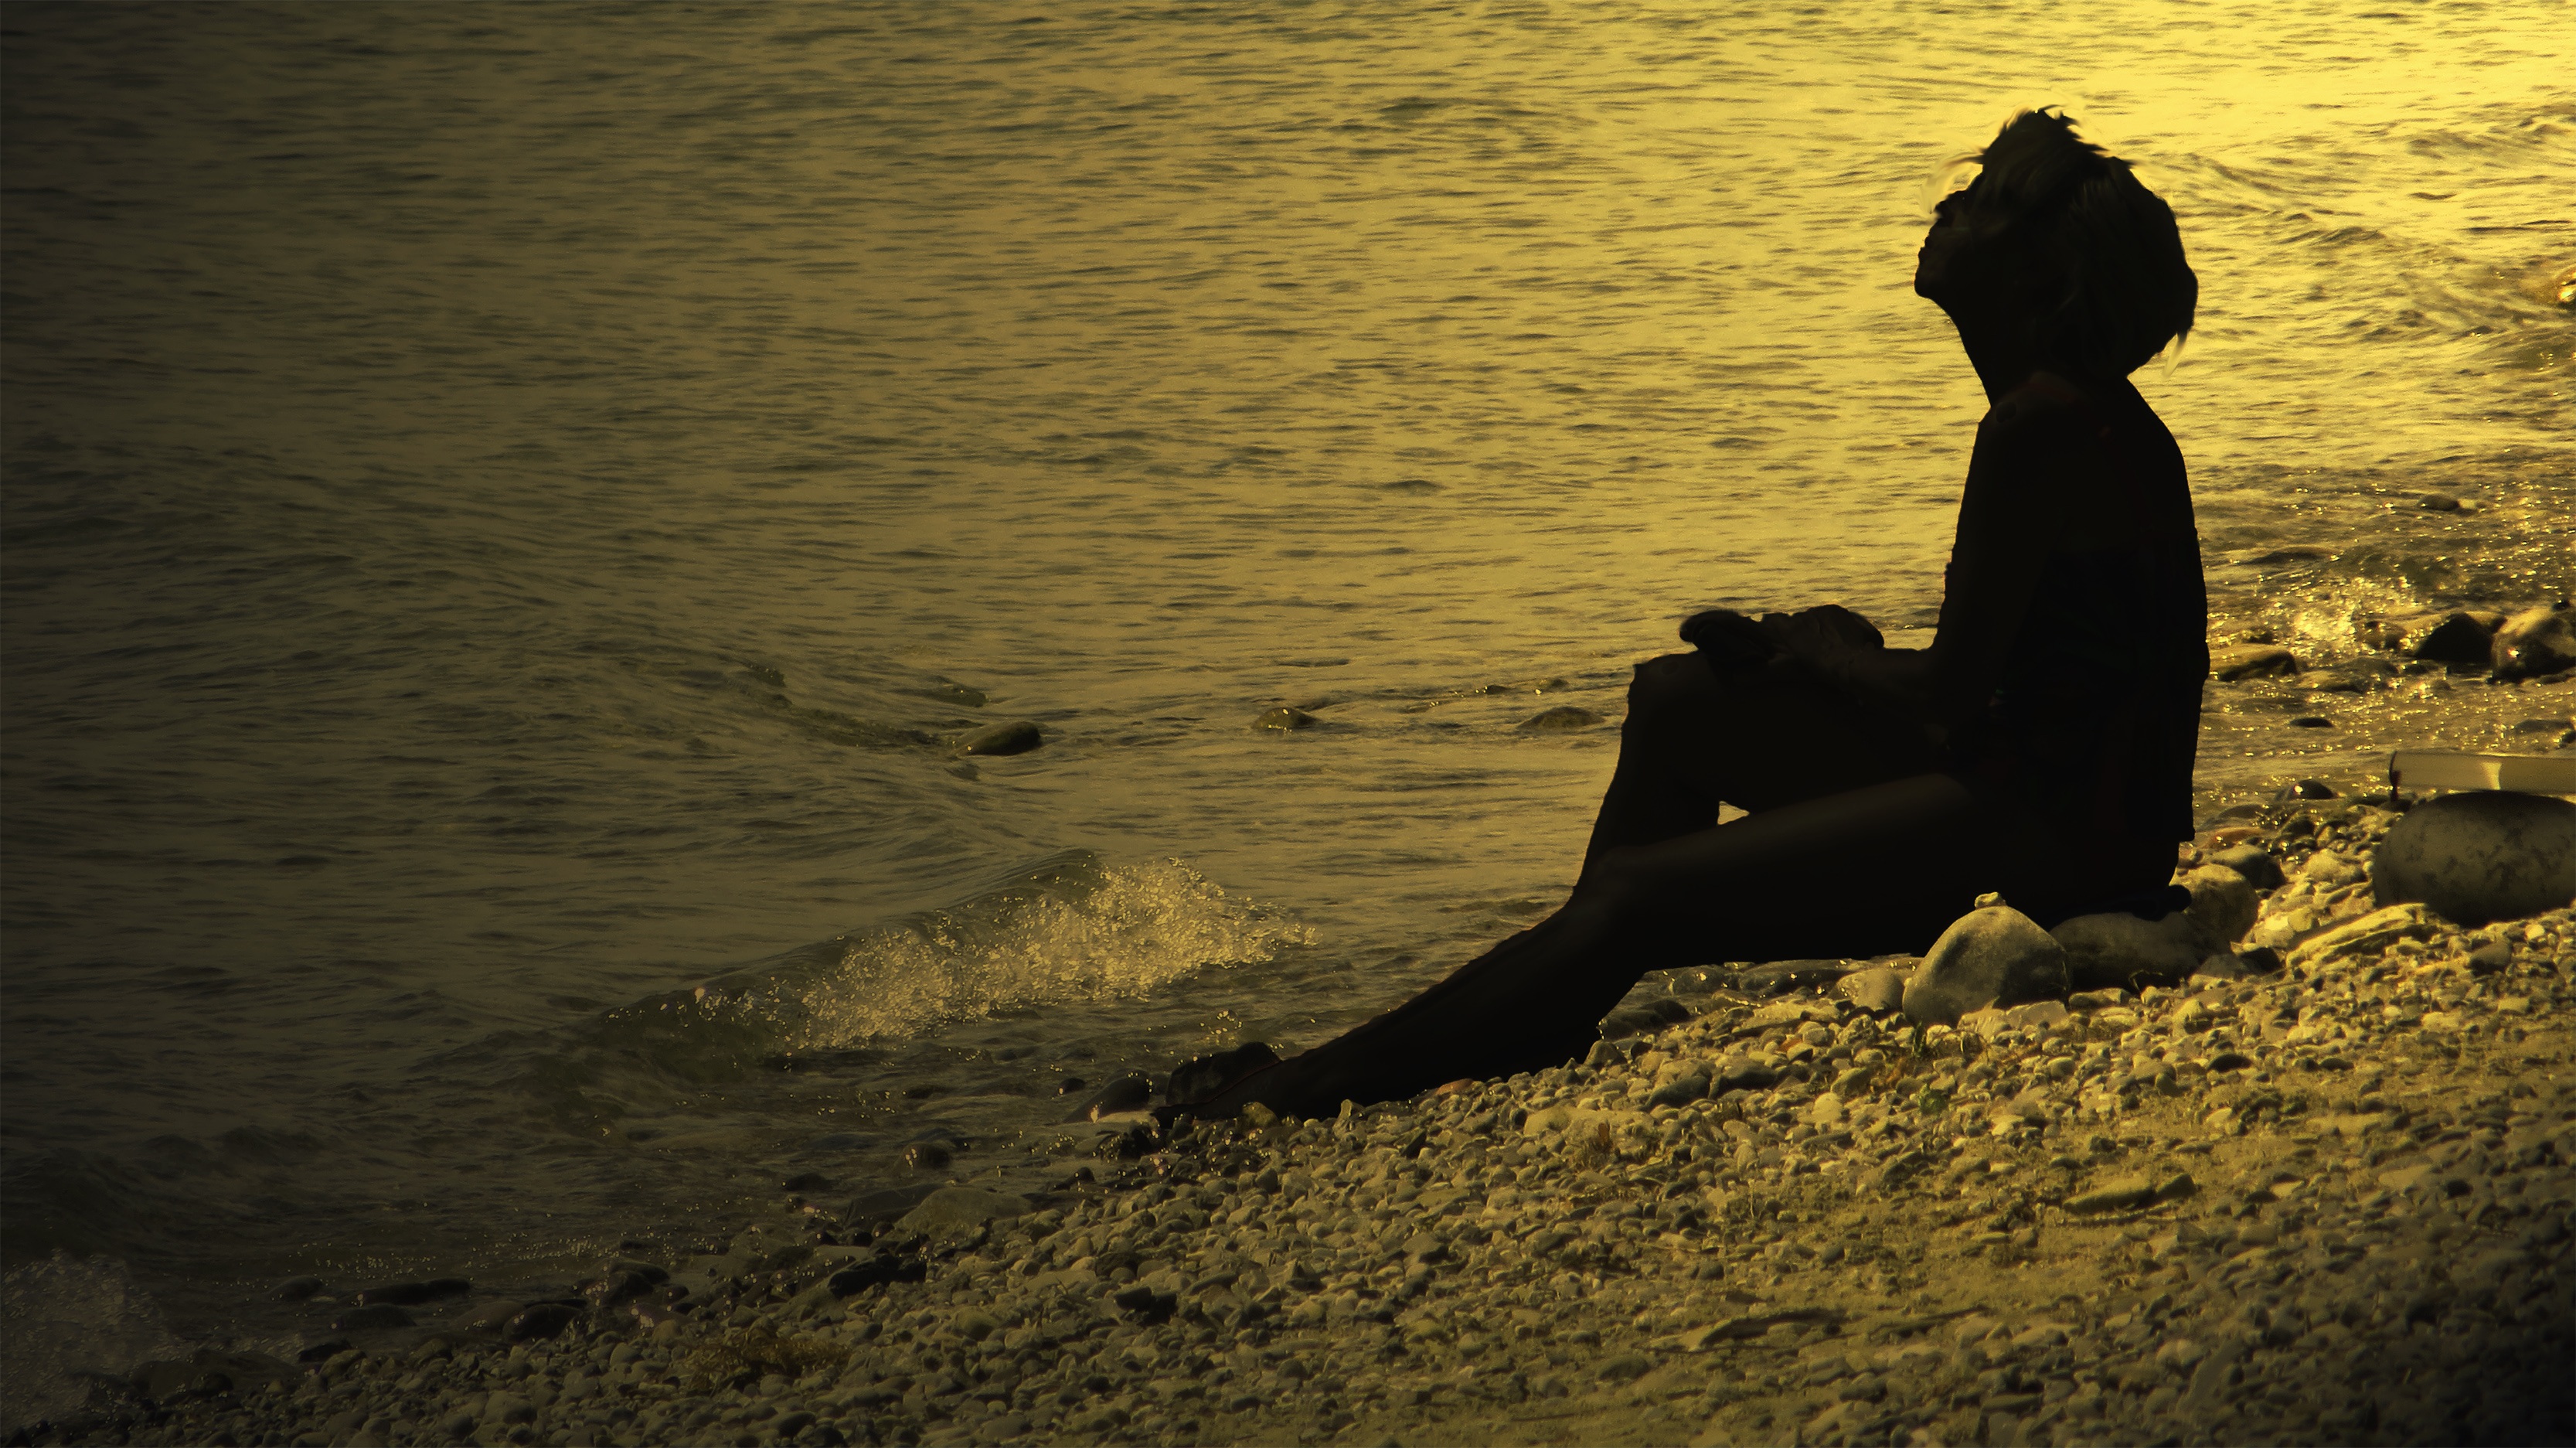
beach, sea, rock, silhouette, light, sunset, night, sunlight, morning, wave, evening, reflection, relax, shadow, darkness, black, sit, bank, temple, break, enjoy, recover, sonnenanbeterin